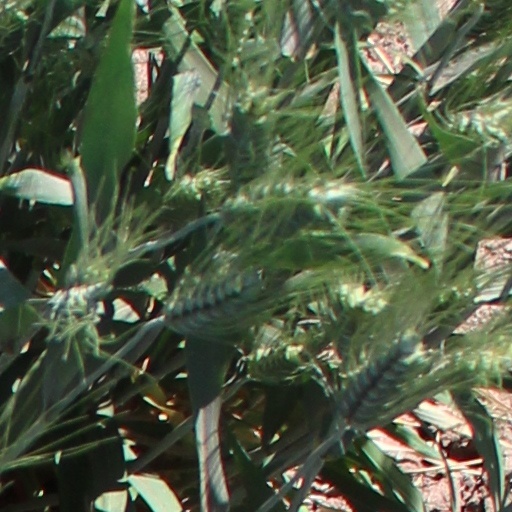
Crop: wheat